José Luis Zavalía

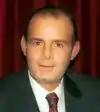
José Luis Zavalía

José Luis Zavalía (born 27 February 1954 in Santiago del Estero) is a lawyer and an Argentine politician of the Radical Civic Union. He served as a national Senator between 2001 and 2007 and previously held political positions in his province of Santiago del Estero.